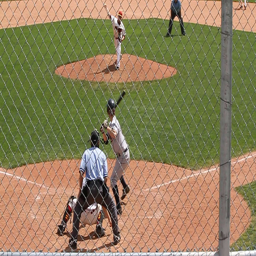
Baseball players engage in a game on a baseball diamond.
A game of baseball right before the pitcher throws the ball.
A pitcher throws a baseball at the batter during a baseball game.
A baseball diamond showing the pitcher throwing the ball to the batter, with the catcher and the umpire just behind hime
A game of baseball is seen through a chain link fence.